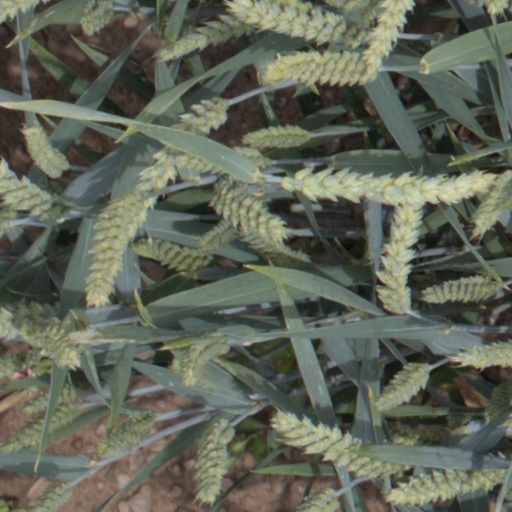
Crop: wheat